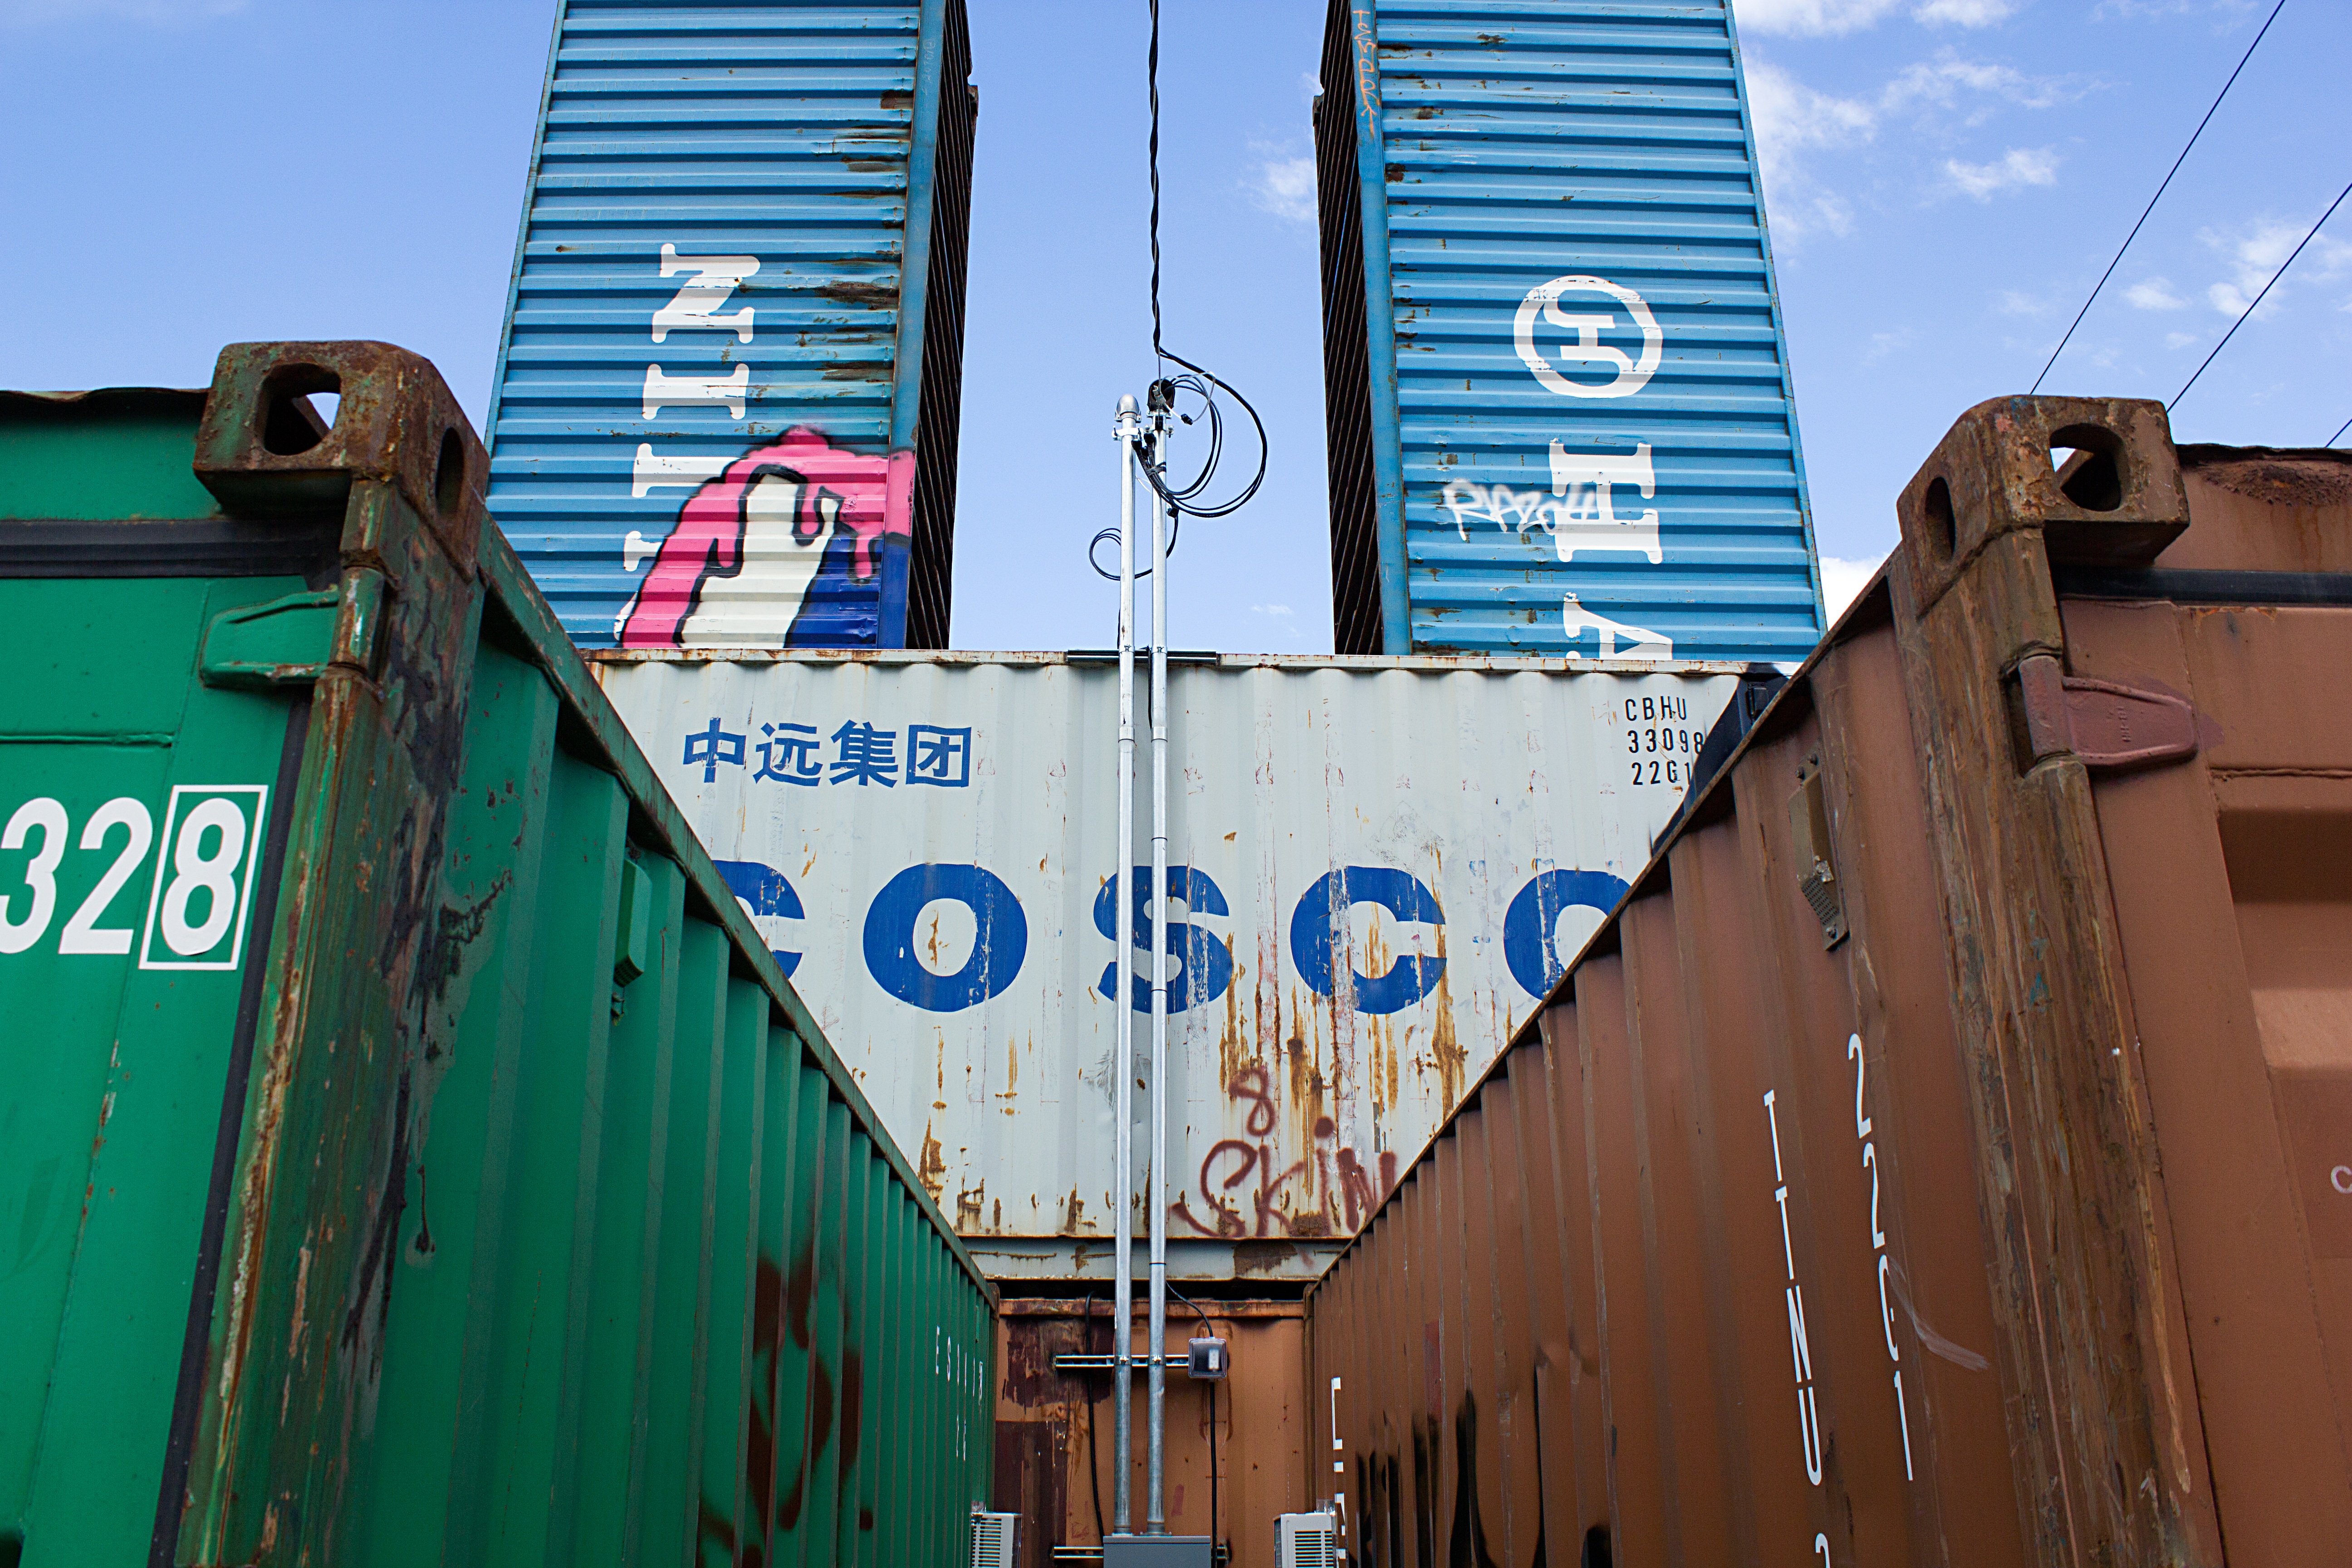
railway, railroad, road, street, old, rail, train, advertising, downtown, transport, sign, industrial, blue, box, freight, signage, art, container, cargo, utah, rail cars, boxcar, urban area